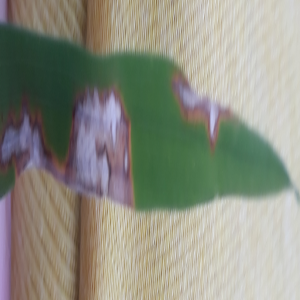
Disease: Blast